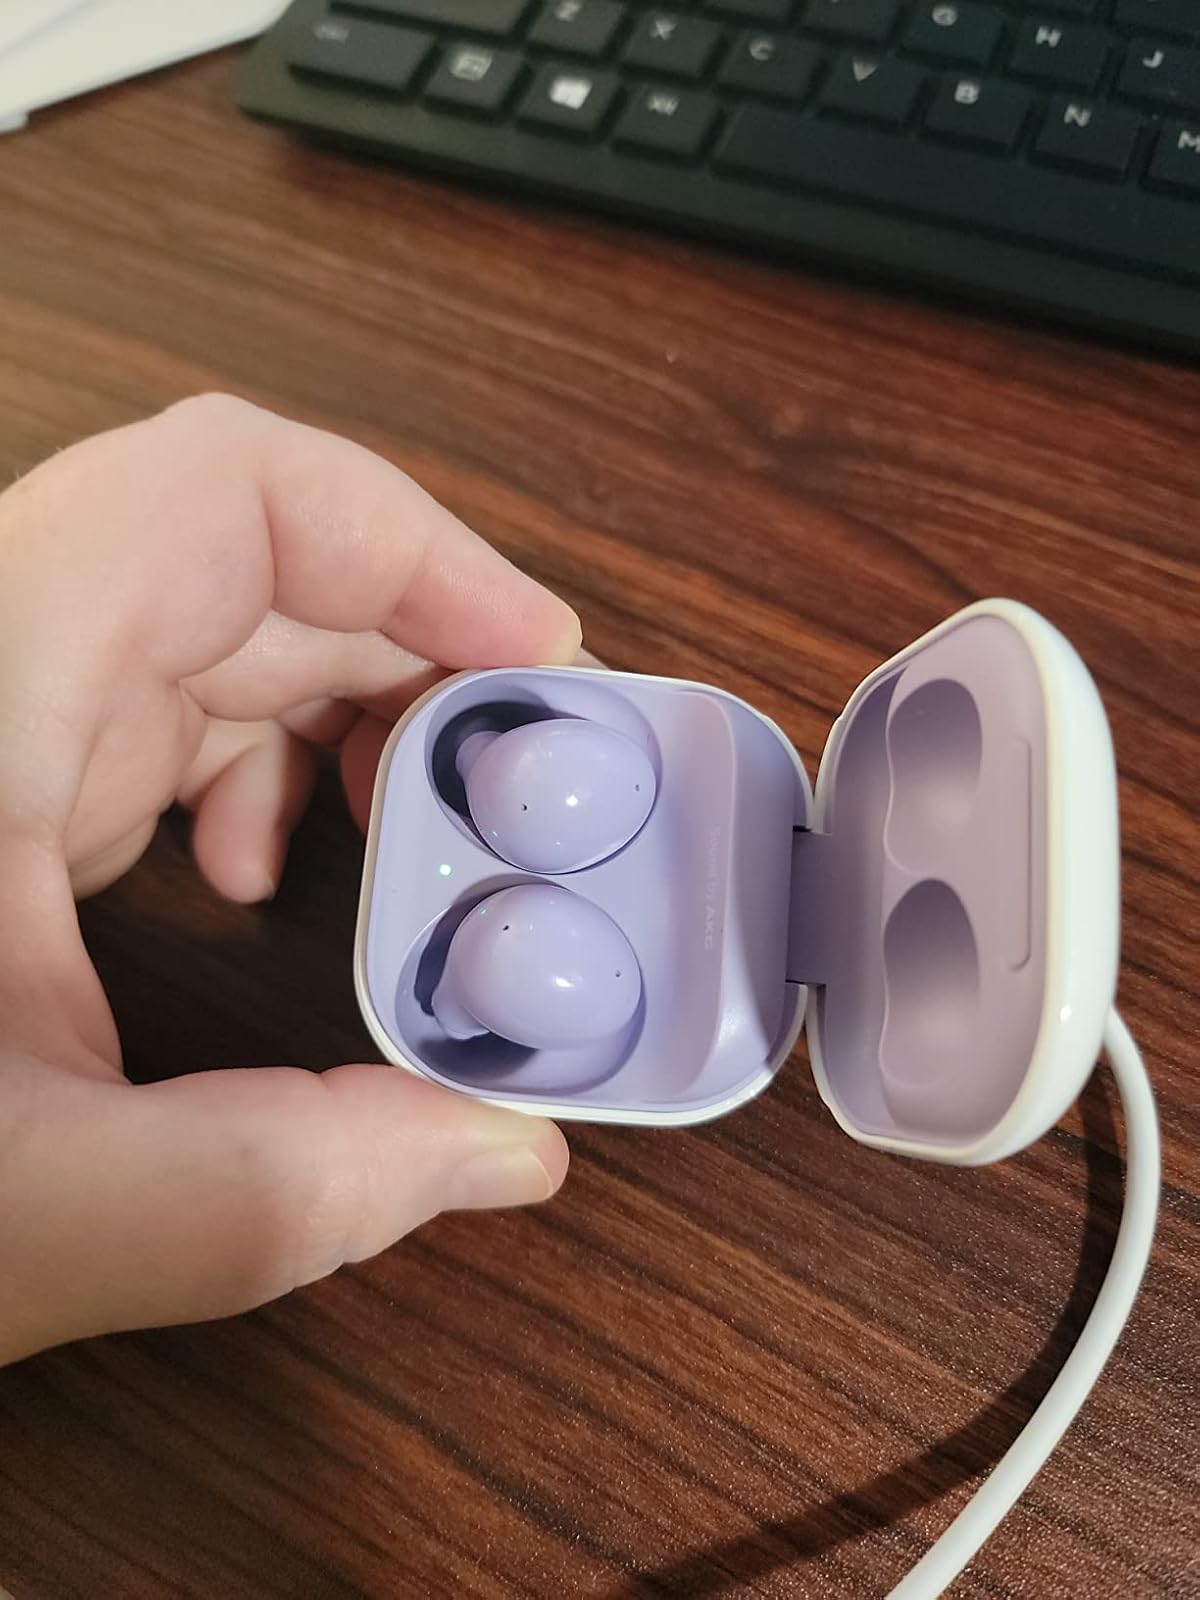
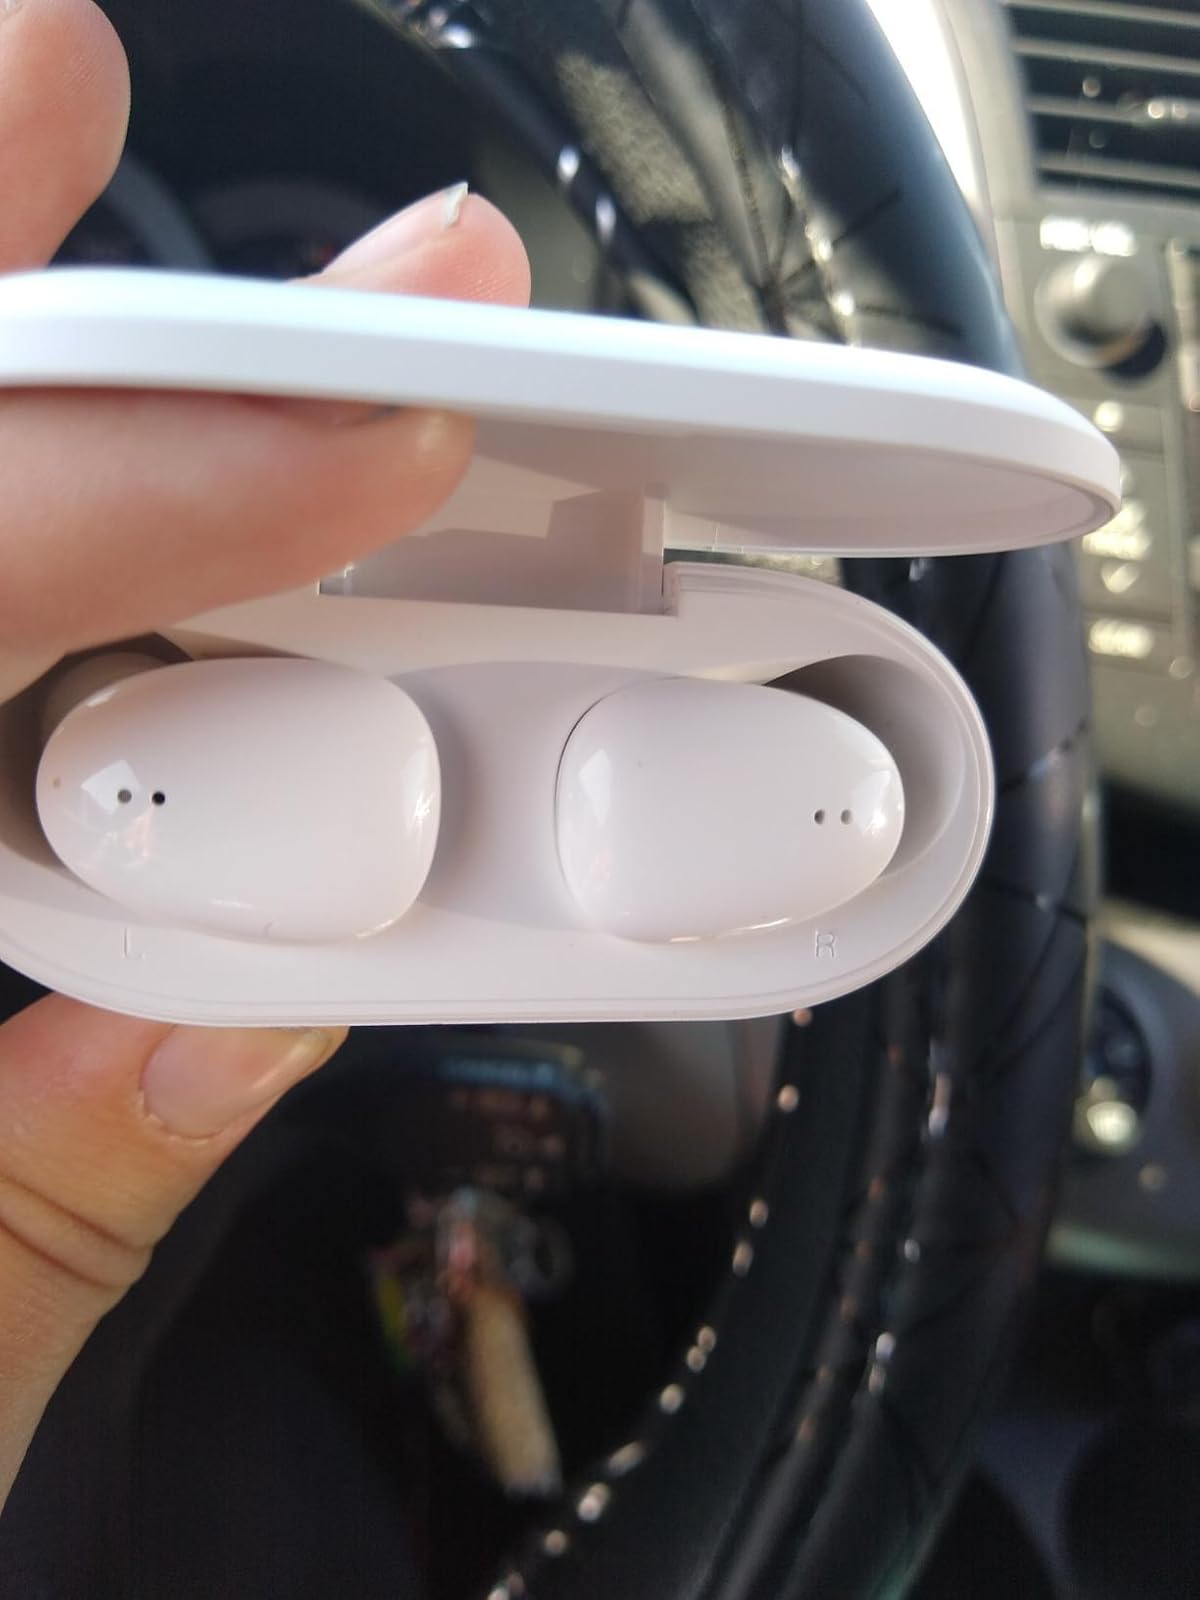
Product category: earbuds
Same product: no